Trench

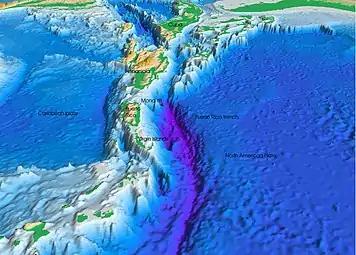
Depiction of the topography of the Puerto Rico Trench, the deepest part of the Atlantic Ocean

Natural trenches are created as a result of erosion by running water or by glaciers (which may have long since disappeared). Others, such as rift valleys or oceanic trenches, are created by geological movement of tectonic plates. Some oceanic trenches include the Mariana Trench and the Aleutian Trench. The former geoform is relatively deep (approximately ), linear and narrow, and is formed by plate subduction when plates converge.